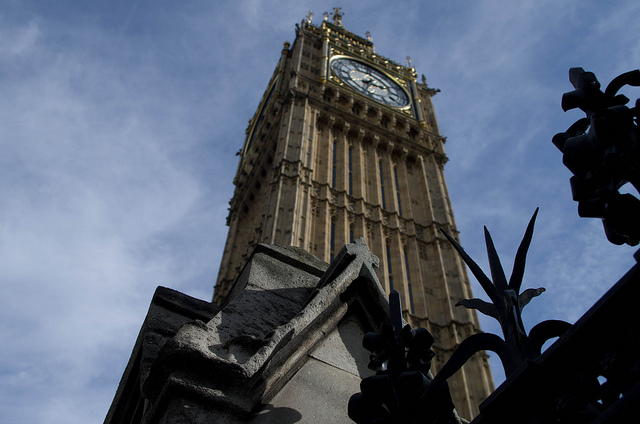
user: Given an image and a question. Answer the question in a short answer. Question: What is a building of this height called? Short Answer:
assistant: skyscraper